Sabse Smart Kaun?

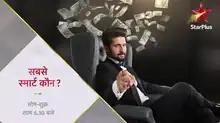

Sabse Smart Kaun? ( "Who is Smarter?") is a Hindi reality show aired on StarPlus. It premiered on 4 June 2018 on StarPlus. It was launched on StarPlus under the "Rishta Wahi, Baat Nayi" Campaign. The play-along feature enables the viewers to participate in each round using their phones enabling the game to be open for People who can play along through the Hotstar app.